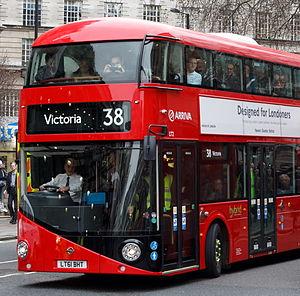
Le bus est, à Londres, un des moyens de transport en commun de la ville avec le métro, le train, le DLR et le tramway.